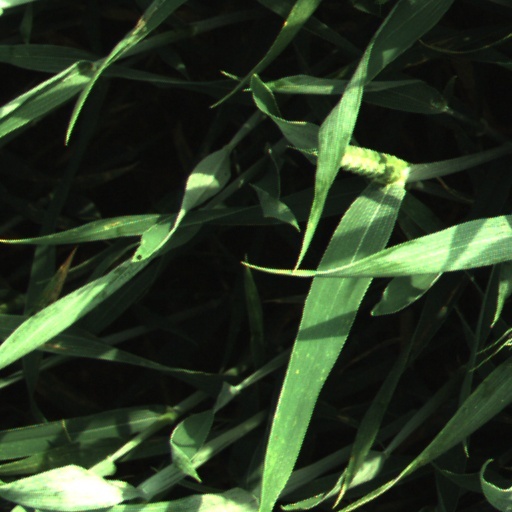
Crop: wheat